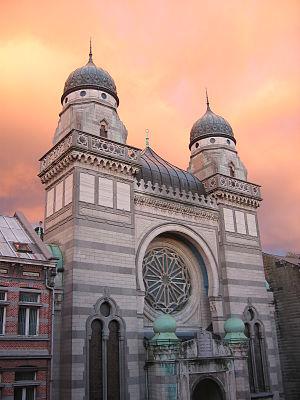
Une synagogue est un lieu de culte juif.
La synagogue hollandaise d'Anvers est ainsi nommée car elle a été construite par les descendants de Juifs venus de Hollande au début du XIXᵉ siècle. Construite par les architectes Joseph Hertogs et Ernest Stordiau, et inaugurée en 1893 au numéro 7 de la Bouwmeestersstraat, elle fut alors la première grande synagogue de la ville.